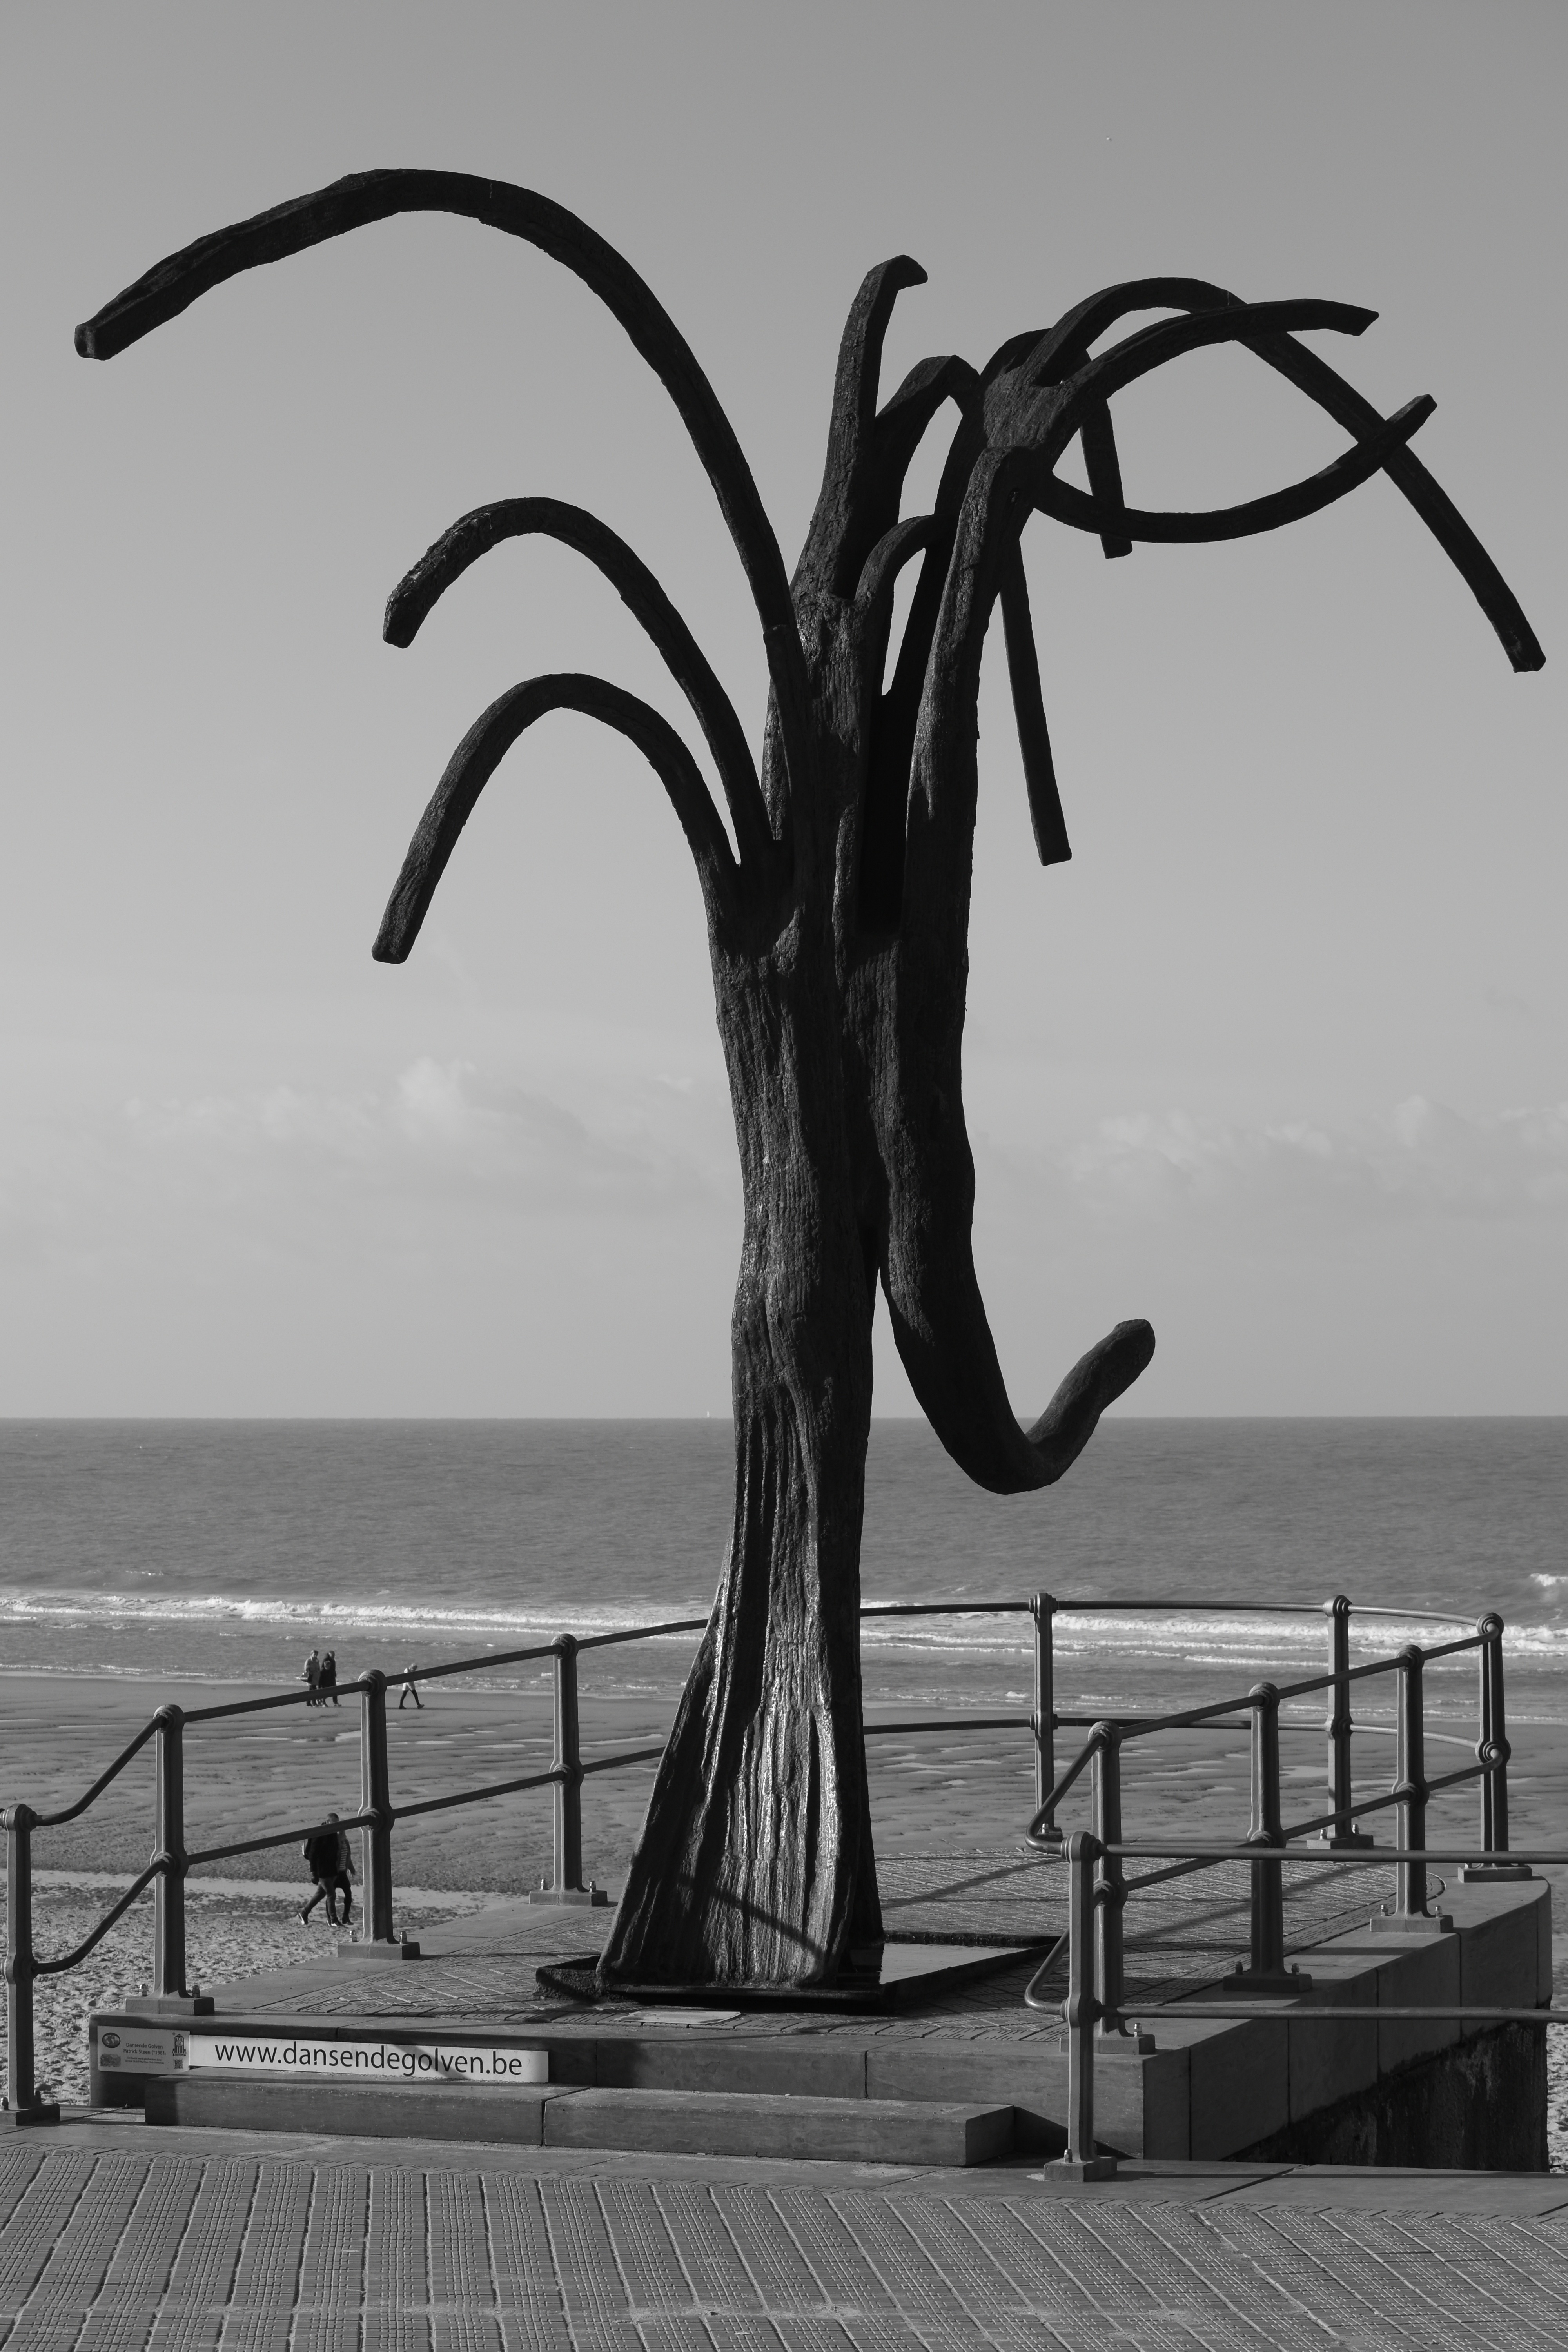
sea, coast, black and white, wood, monument, statue, black, monochrome, sculpture, art, waves, image, oostende, monochrome photography